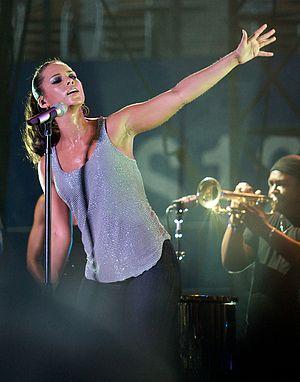
Alicia Keys, de son vrai nom Alicia Augello-Cook, née le 25 janvier 1981 dans le quartier de Harlem à New York, est une pianiste, chanteuse, auteure-compositrice-interprète, actrice et productrice américaine.